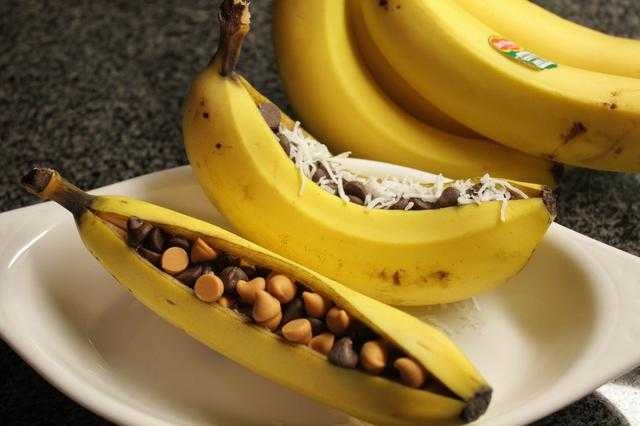
Label: Banana